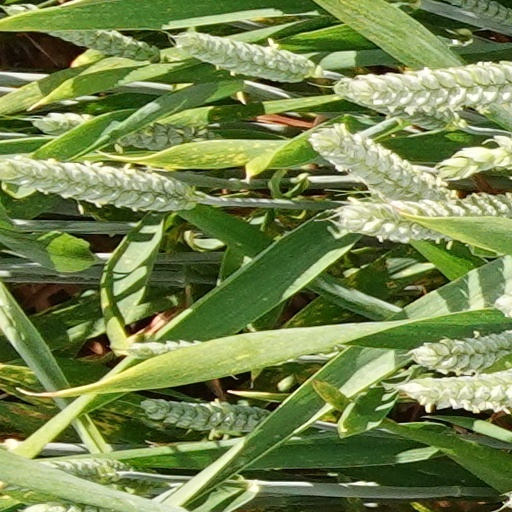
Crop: wheat